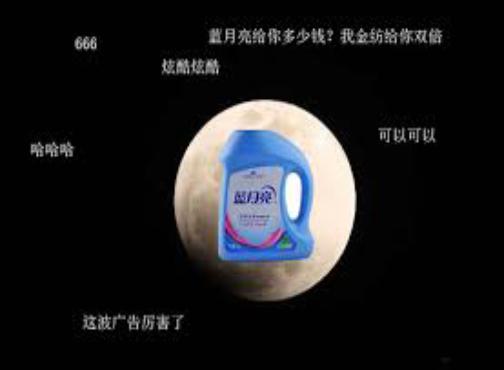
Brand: bluemoon
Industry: Necessities